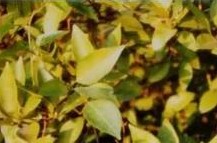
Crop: unknown
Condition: citrus_greening_disease